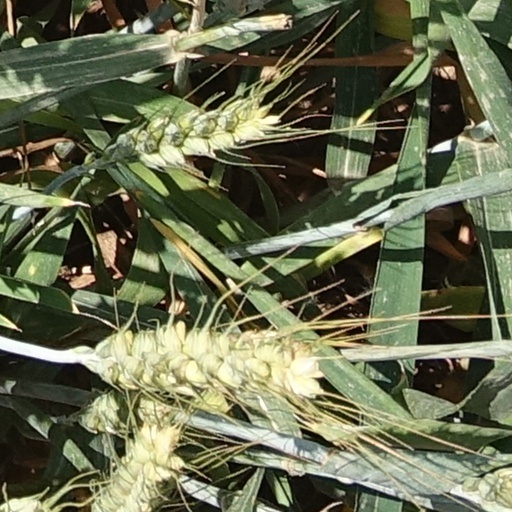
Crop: wheat